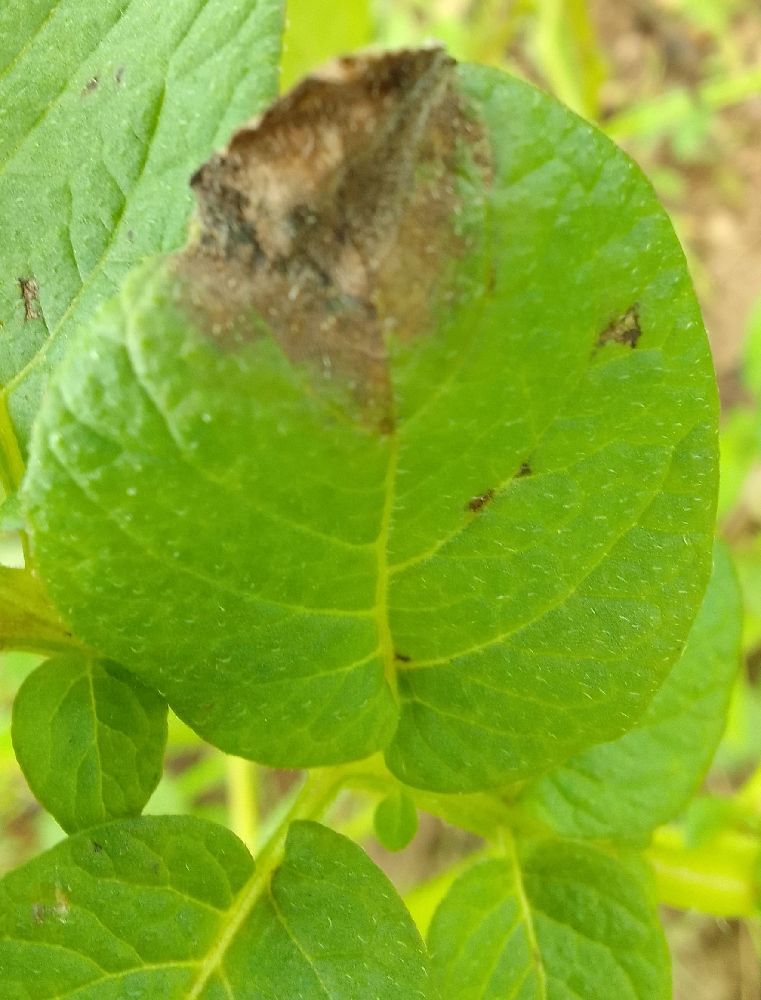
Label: Late blight